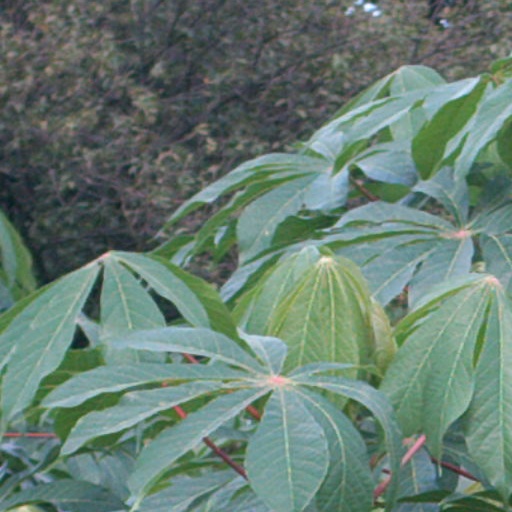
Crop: cassava